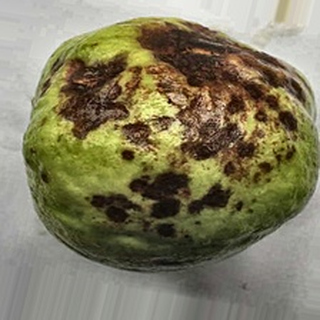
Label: guava_anthracnose